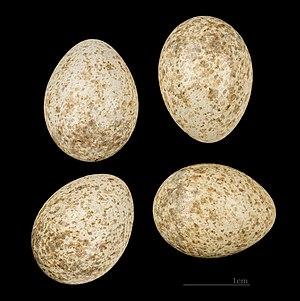
L’Alouette pispolette est une espèce de passereaux de la famille des Alaudidae.